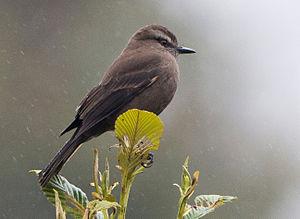
Le Moucherolle enfumé, appelé également Moucherolle de Boissonneau, est une espèce de passereau placée dans la famille des Tyrannidae.